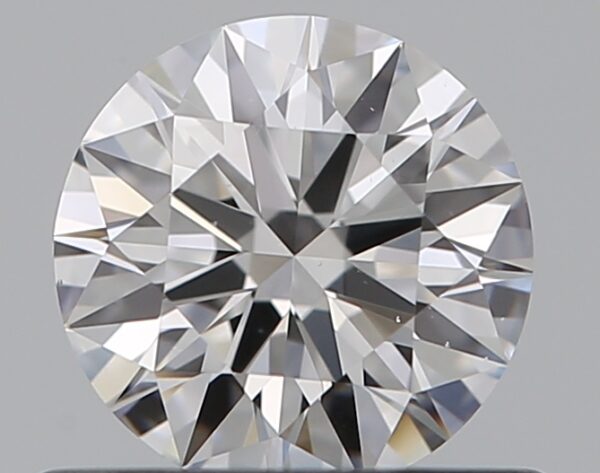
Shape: round
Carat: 0.51
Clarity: VS1
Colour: D
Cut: EX
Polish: EX
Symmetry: EX
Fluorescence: N
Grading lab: GIA
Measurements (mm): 5.17 x 5.2 x 3.14